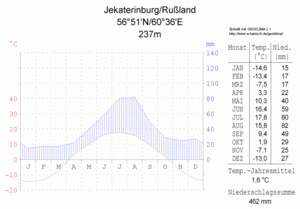
Le climat continental est un climat qui concerne des régions éloignées du littoral ou recevant les vents et précipitations de l'intérieur du continent à des latitudes moyennes. Il se caractérise par une forte amplitude thermique annuelle.